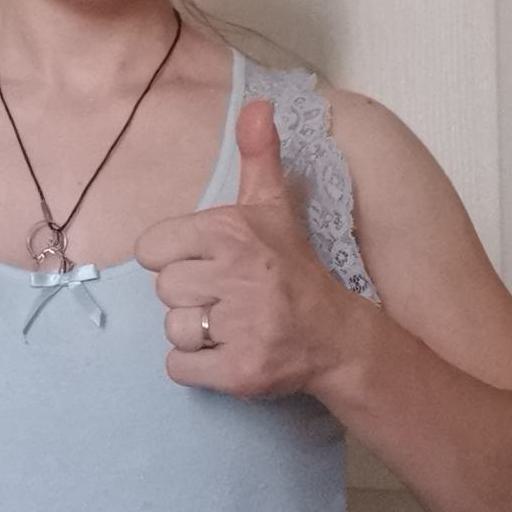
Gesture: like